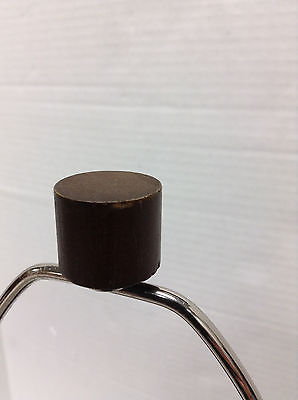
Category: lamp